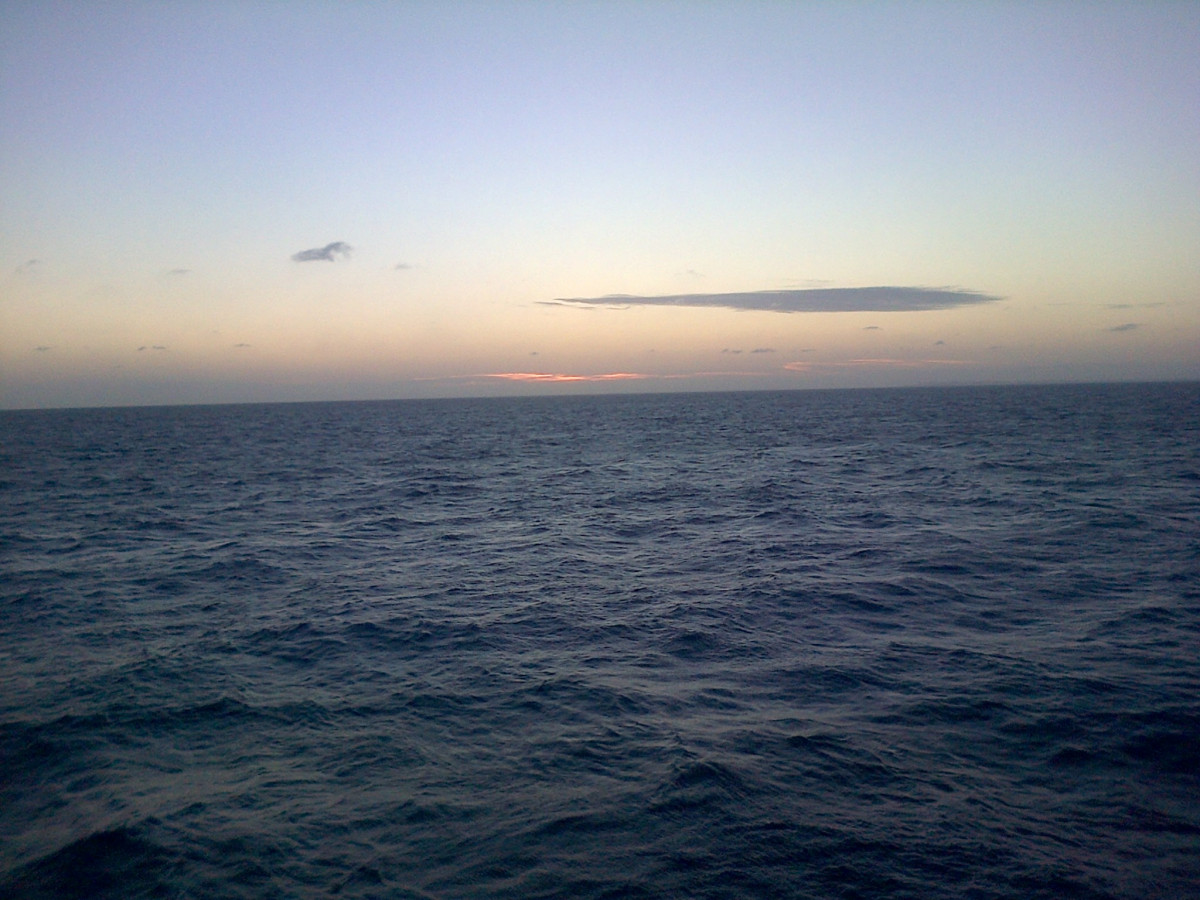
Tags: coast, ocean, horizon, cloud, sunrise, sunset, wave, dawn, dusk, vehicle, bay, body of water